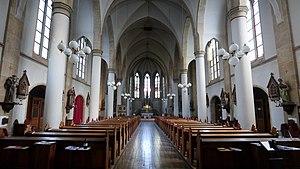
L'église lazariste de Währing est une église catholique romaine dans l'arrondissement de Währing, à Vienne.